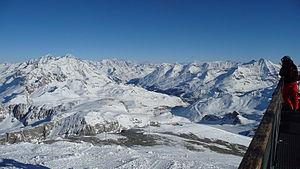
Vue de l'Espace Killy depuis le glacier de la Grande Motte à Tignes
L'Espace Killy est l'ancienne dénomination du domaine skiable français couplant les stations de Val d'Isère et de Tignes en Savoie. Situé dans le Massif de la Vanoise, en Haute Vallée de la Tarentaise et nommé en l'honneur du skieur Jean-Claude Killy, il s'étend du glacier du Pisaillas au-dessus du Col de l'Iseran à Val d'Isère à celui de la Grande Motte au-dessus du Val Claret à Tignes. Il semble être remplacé par les formes Val d'Isère-Tignes ou Tignes-Val d'Isère.